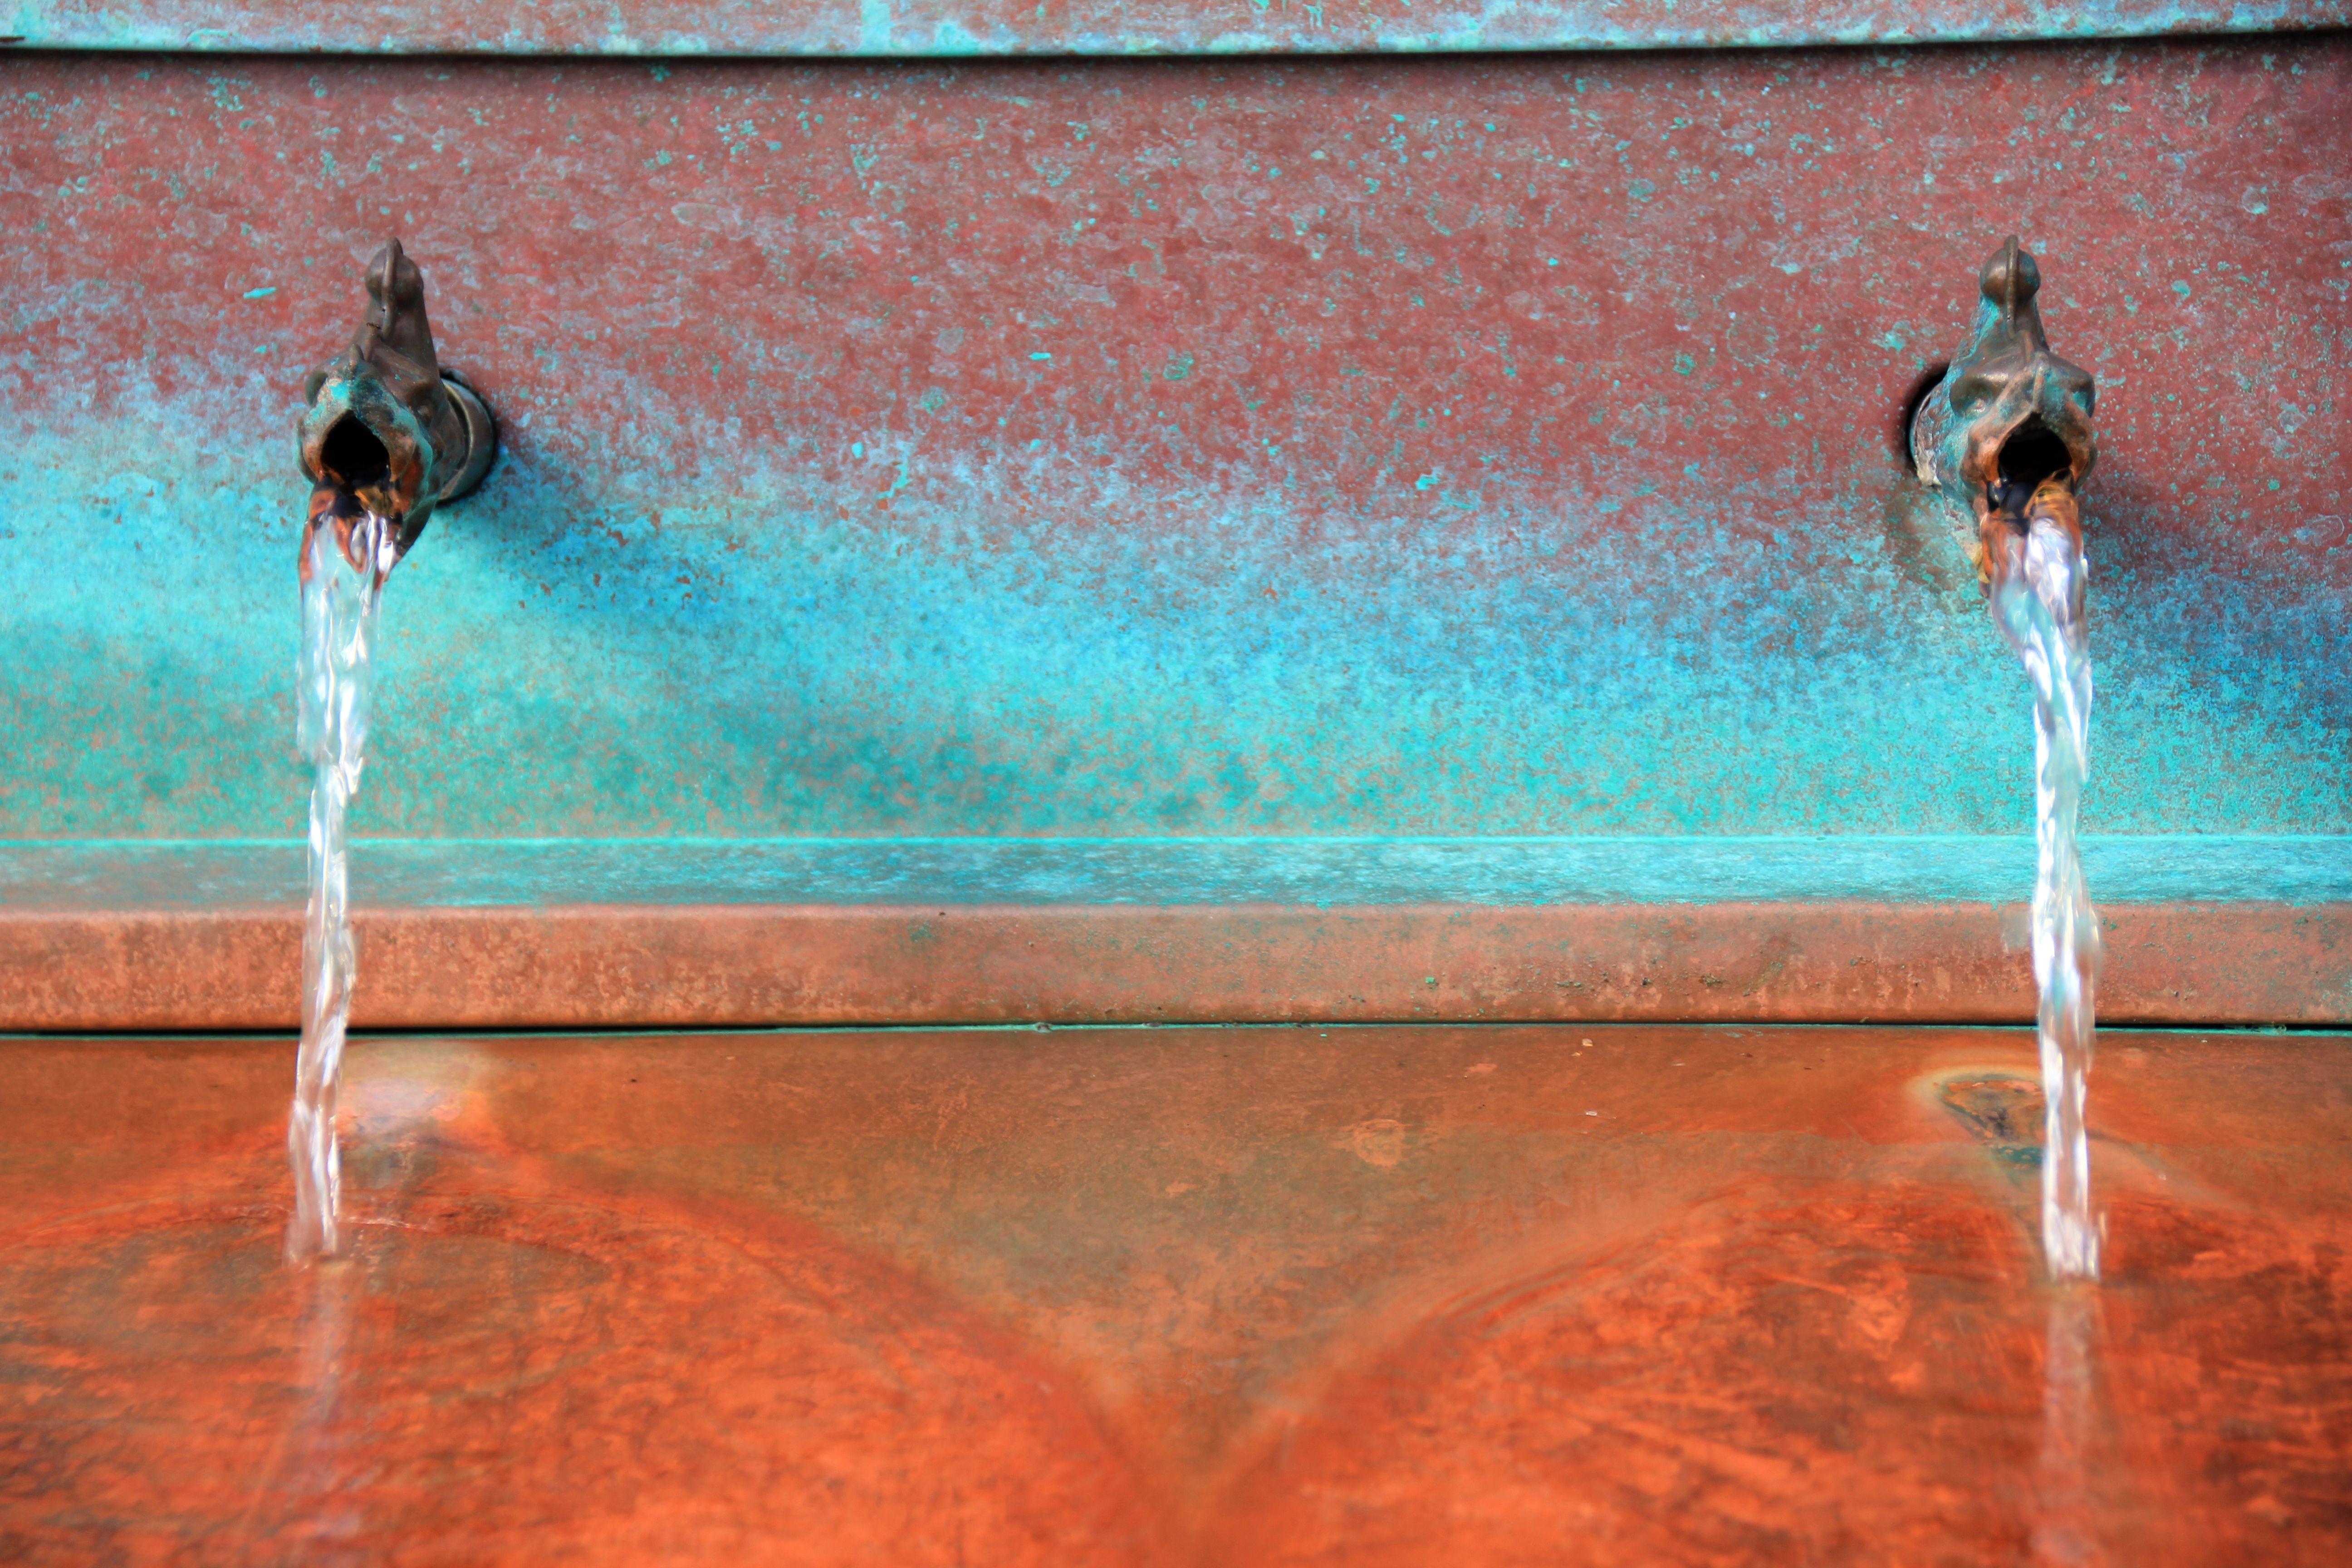
water, dance, red, color, ballet, sports, stripes, fountain, wells, water jet